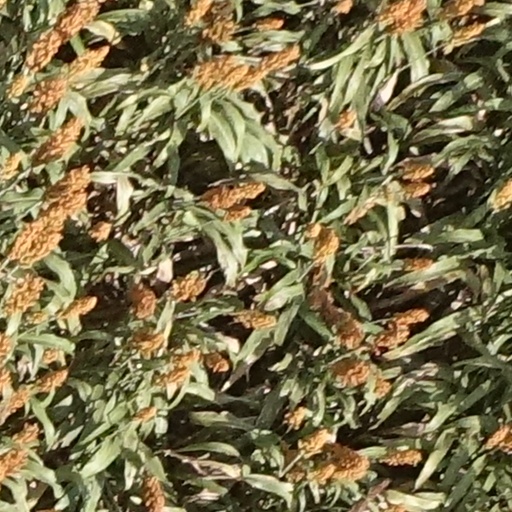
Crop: sorghum